Morocco–Portugal relations

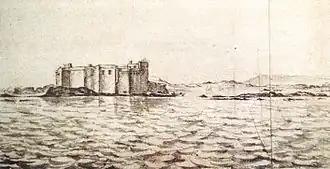
Castelo Real of Mogador, by Adriaen Matham, 1641.

Of the six stand-alone fortresses, four only had a short duration: Graciosa (1489), São João da Mamora (1515), Castelo Real of Mogador (1506–10) and Aguz (1520–25). Two of them became permanent urban settlements: Santa Cruz do Cabo de Gué (Agadir, founded in 1505–06), and Mazagan founded in 1514–17.